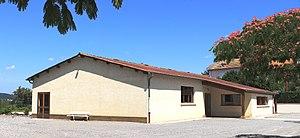
Salle des fêtes de Peyraube (Hautes-Pyrénées)
Peyraube est une commune française située dans le département des Hautes-Pyrénées, en région Occitanie.